Answer in natural language. Considering the relative positions, where is black modern dresser with metallic handles with respect to Television? Choose between the following options: left or right
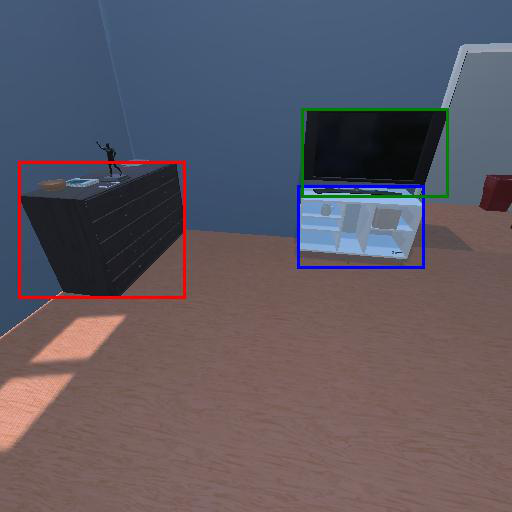
<answer>left</answer>